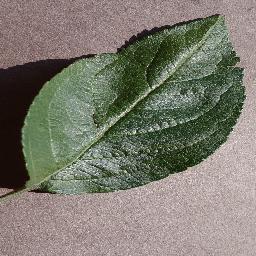
Label: Apple___healthy